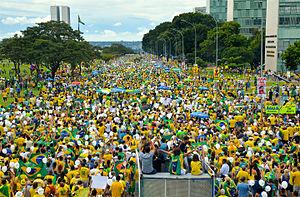
Le Brésil, en forme longue la république fédérative du Brésil, est le plus grand État d’Amérique latine. Le Brésil est le cinquième plus grand pays de la planète, derrière la Russie, le Canada, les États-Unis et la Chine. Avec une superficie de 8 514 876 km², le pays couvre près de la moitié du territoire de l'Amérique du Sud, partageant des frontières avec l'Uruguay et l'Argentine au sud, le Paraguay au sud-sud-ouest, la Bolivie à l'ouest-sud-ouest, le Pérou à l'ouest, la Colombie à l'ouest-nord-ouest, le Venezuela au nord-ouest, le Guyana au nord-nord-ouest, le Suriname et la France au nord, soit la plupart des pays du continent sauf le Chili et l'Équateur. Le pays compte une population de 209 millions d'habitants. Ancienne colonie portugaise, le Brésil a pour langue officielle le portugais alors que la plupart des pays d'Amérique latine ont pour langue officielle l'espagnol.